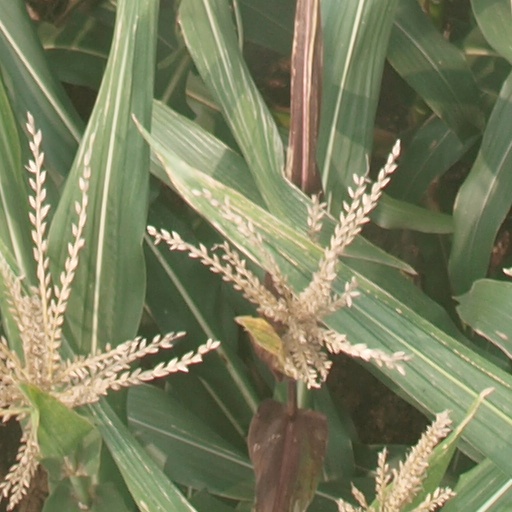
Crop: maize; corn